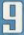
Number: 9